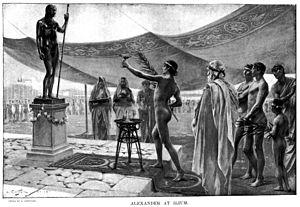
Alexandre le Grand qui bénéficie à travers l'histoire, les cultures et les religions d'une grande postérité, a été le sujet de très nombreuses œuvres d'art de l'Antiquité jusqu'à nos jours, faisant de lui l'une des principales figures politiques dans l'art occidental. La plupart des œuvres contemporaines ou originales ont disparu, même si de nombreuses copies ont été réalisées à l'époque romaine, particulièrement dans le domaine de la sculpture. Au Moyen Âge, dans la lignée du Roman d'Alexandre, l'épopée d'Alexandre s'incarnent dans de nombreuses publications littéraires pour devenir l'un des mythes les plus diffusés dans le temps et dans l'espace. À l'époque moderne, Alexandre est un thème privilégié dans la peinture. De nos jours il fait partie de la culture populaire en tant que sujet de romans historiques, de chansons ou de jeux vidéo.
14 janvier : Darius III est proclamé pharaon d’Égypte après la reconquête du pays qui a mobilisé le gros de ses forces.